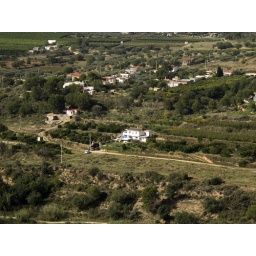
The white house in the middle of the picture